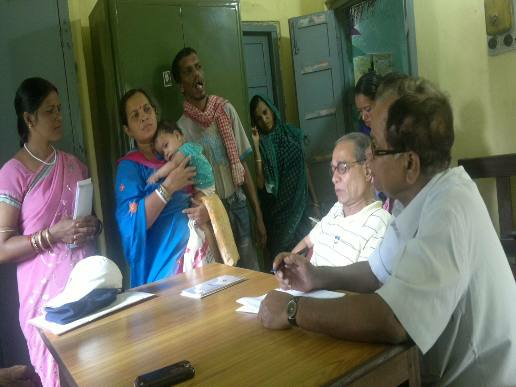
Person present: Yes